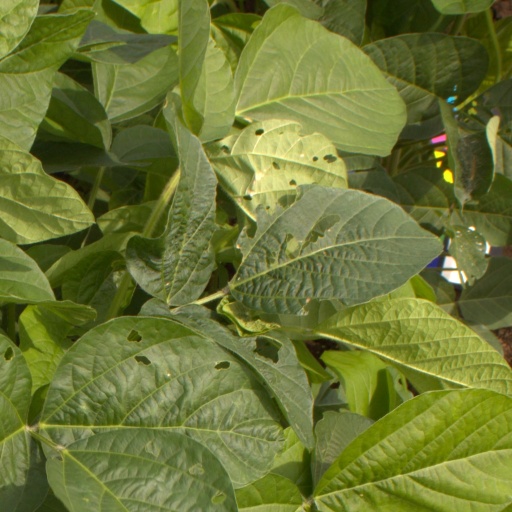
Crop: soybean